John Black Lee House I

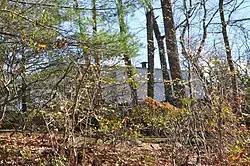

The John Black Lee House I is a historic house at 729 Laurel Road in New Canaan, Connecticut. It was designed by architect John Black Lee and built in 1952, and was the first of several houses he designed for his family's use. The house is an excellent expression of minimalist Bauhaus style Modern architecture, and was listed on the National Register of Historic Places in 2010.